Alpha Centauri

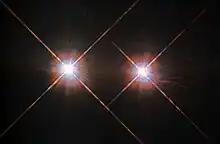
Two white disks side by side, each with coloured fringes and prominent diffraction spikes

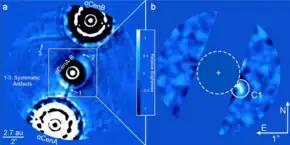
The discovery image of Alpha Centauri's candidate Neptunian planet, marked here as "C1"

The A and B components of Alpha Centauri have an orbital period of 79.762 years. Their orbit is moderately eccentric, as it has an eccentricity of almost 0.52; their closest approach or periastron is , or about the distance between the Sun and Saturn; and their furthest separation or apastron is , about the distance between the Sun and Pluto. The most recent periastron was in August 1955 and the next will occur in May 2035; the most recent apastron was in May 1995 and will next occur in 2075.